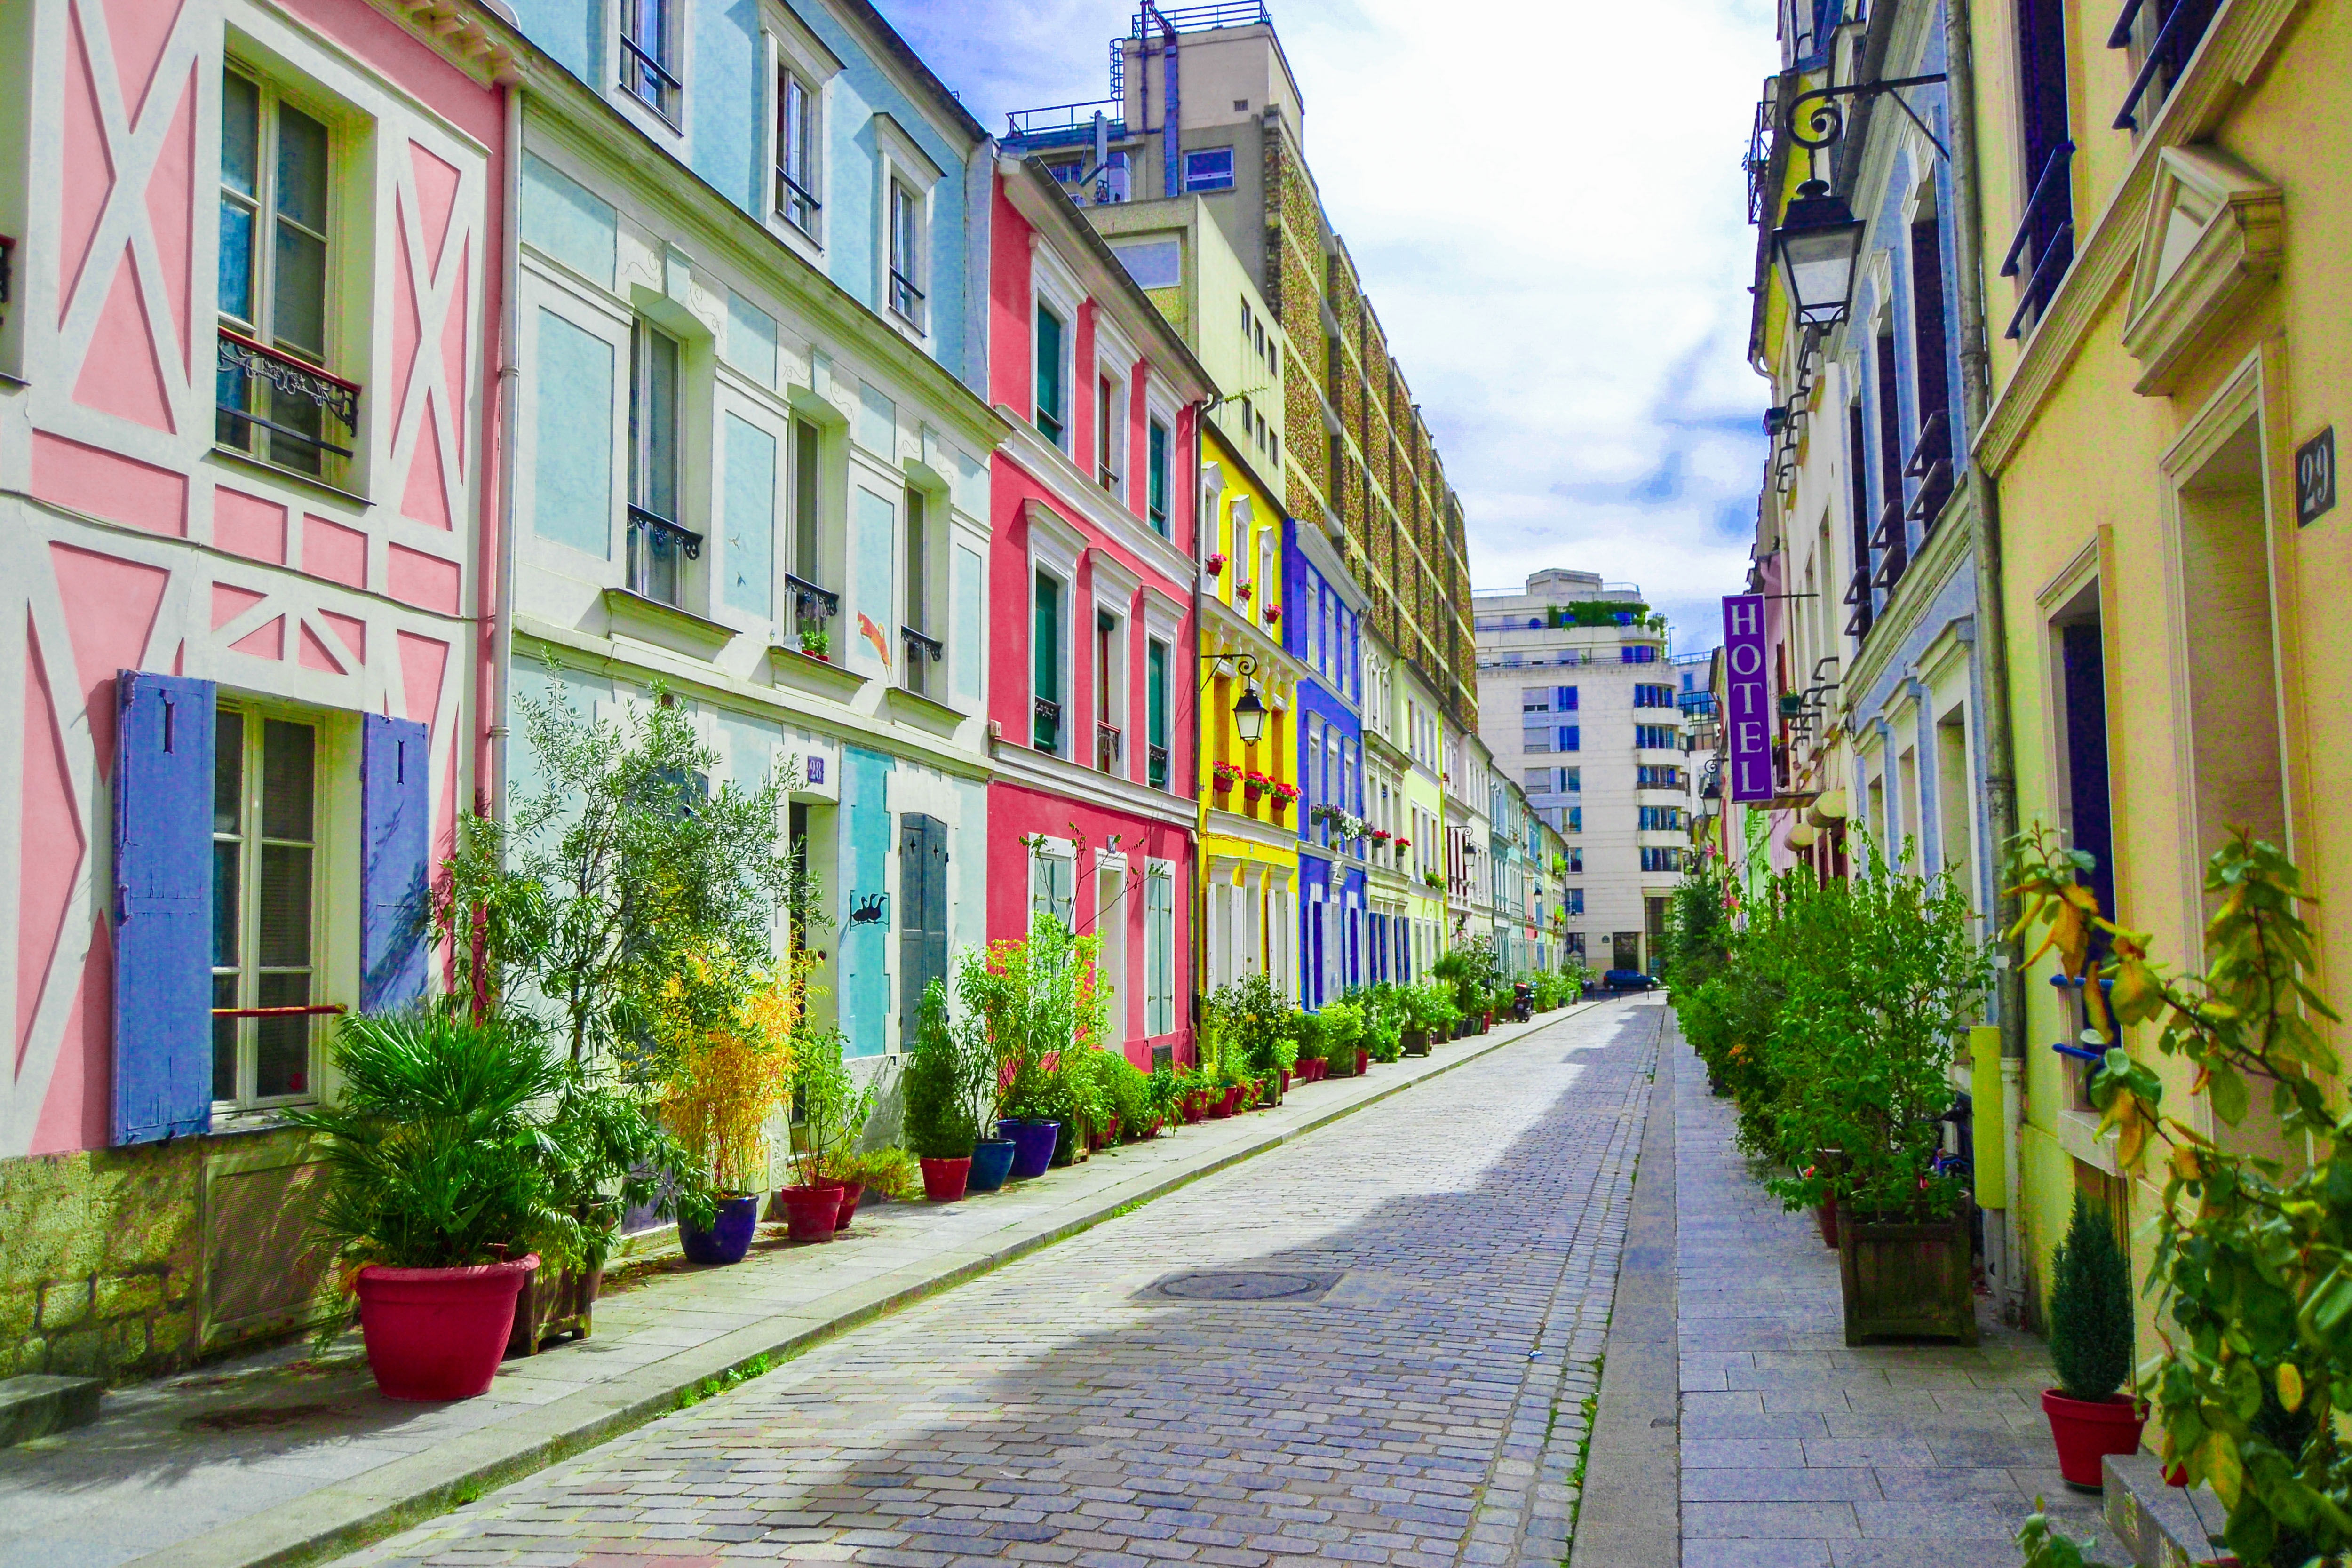
tree, nature, path, light, sky, road, street, house, window, town, perspective, building, alley, city, paris, home, red, shadow, calm, facade, property, rest, apartment, plants, flowers, clouds, colors, relaxation, shutters, windows, houses, picture, pierre, condominium, neighbourhood, real estate, allee, groves, quiet place, residential area, mixed use